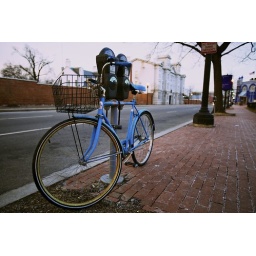
blue bike on a meter found during a morning walk in southeast DC. ~dt